Sundern-Allendorf

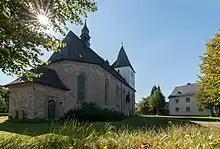

Allendorf is an "Ortschaft" (subdivision) of the town of Sundern in the Hochsauerland district of North Rhine-Westphalia, Germany. Allendorf has about 1678 residents, and it is at 320 meters above sea level. It is south of the municipality, to the south of Langscheid, not far from the town of Plettenberg, between Selbecke and a reservoir.